Zygmunt Anczok

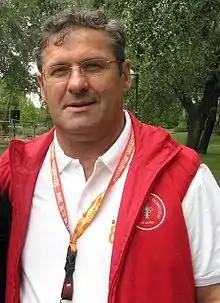

Zygmunt Józef Anczok (born 14 March 1946) is a Polish former footballer who played as a left-back. He was an Olympic champion for Poland at the 1972 Summer Olympics.